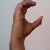
The image shows a hand gesture representing the letter 'C' in Indian Sign Language.